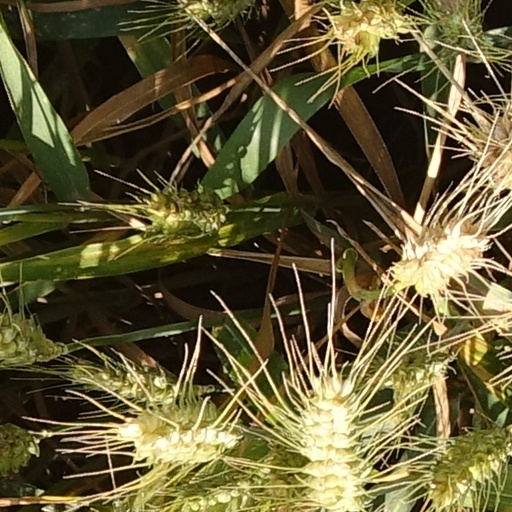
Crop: wheat